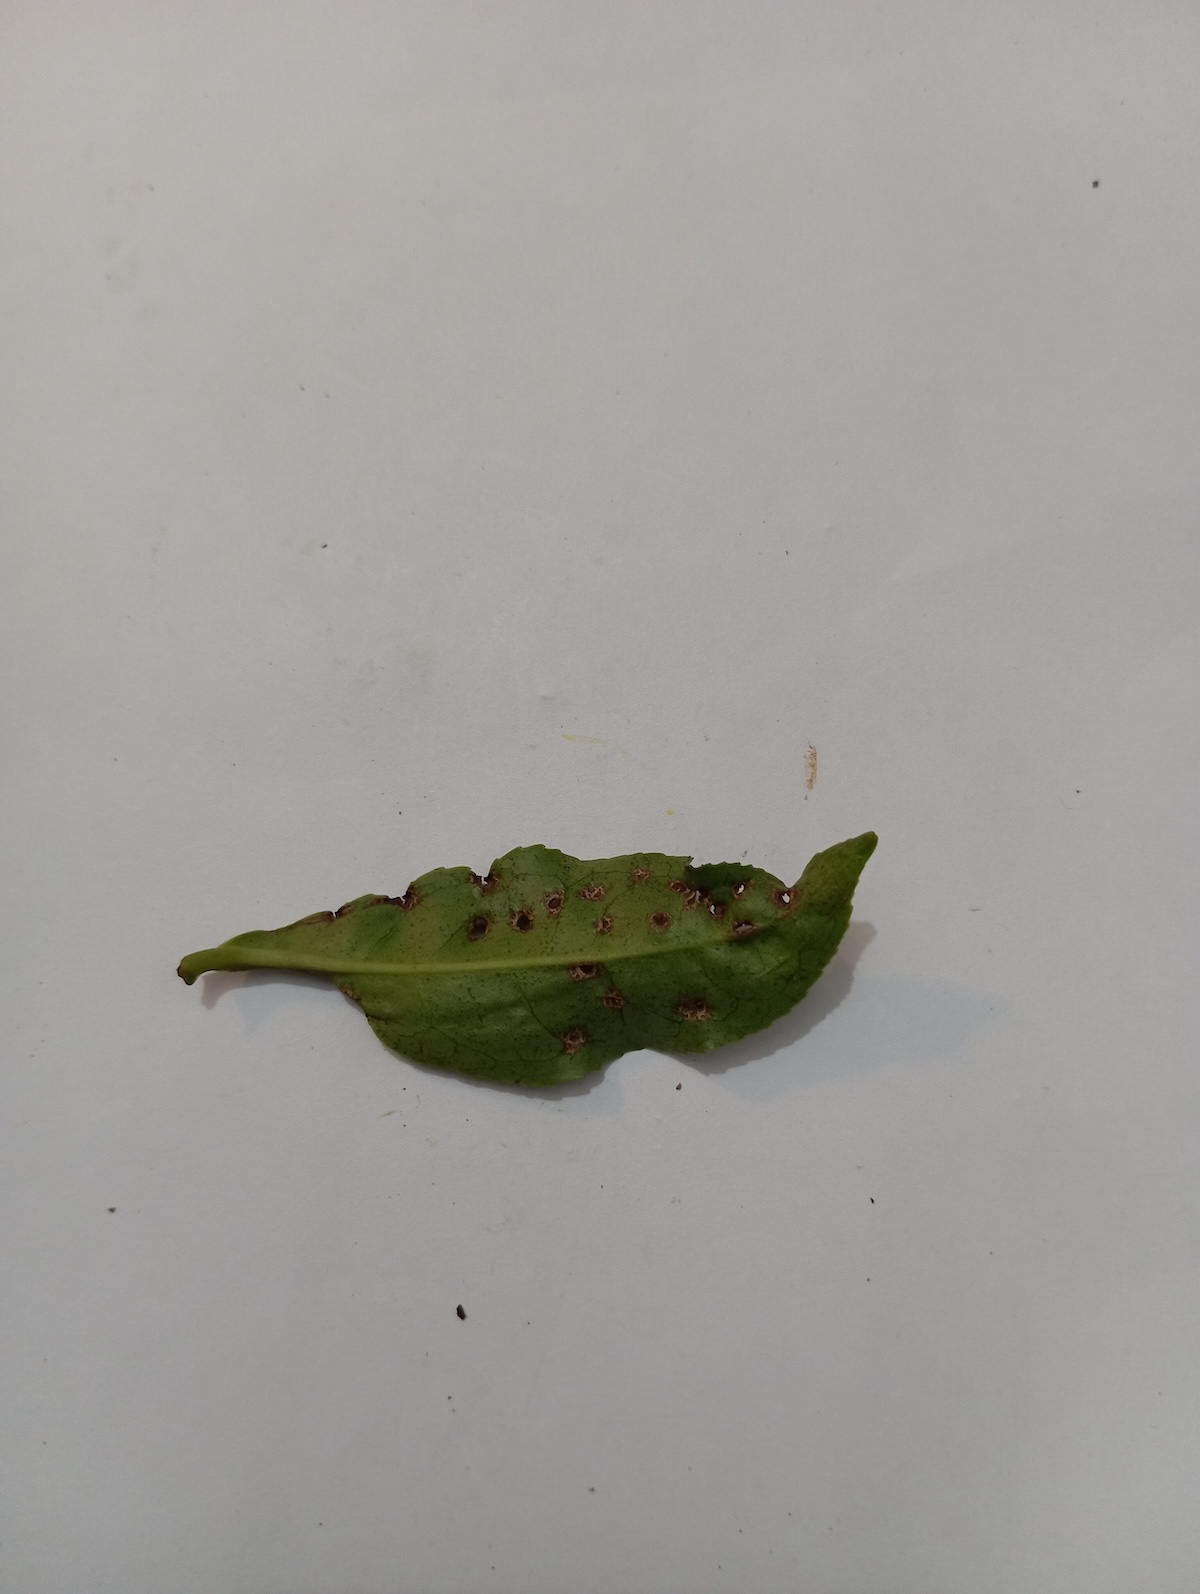
Label: Green mirid bug